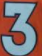
Number: 3